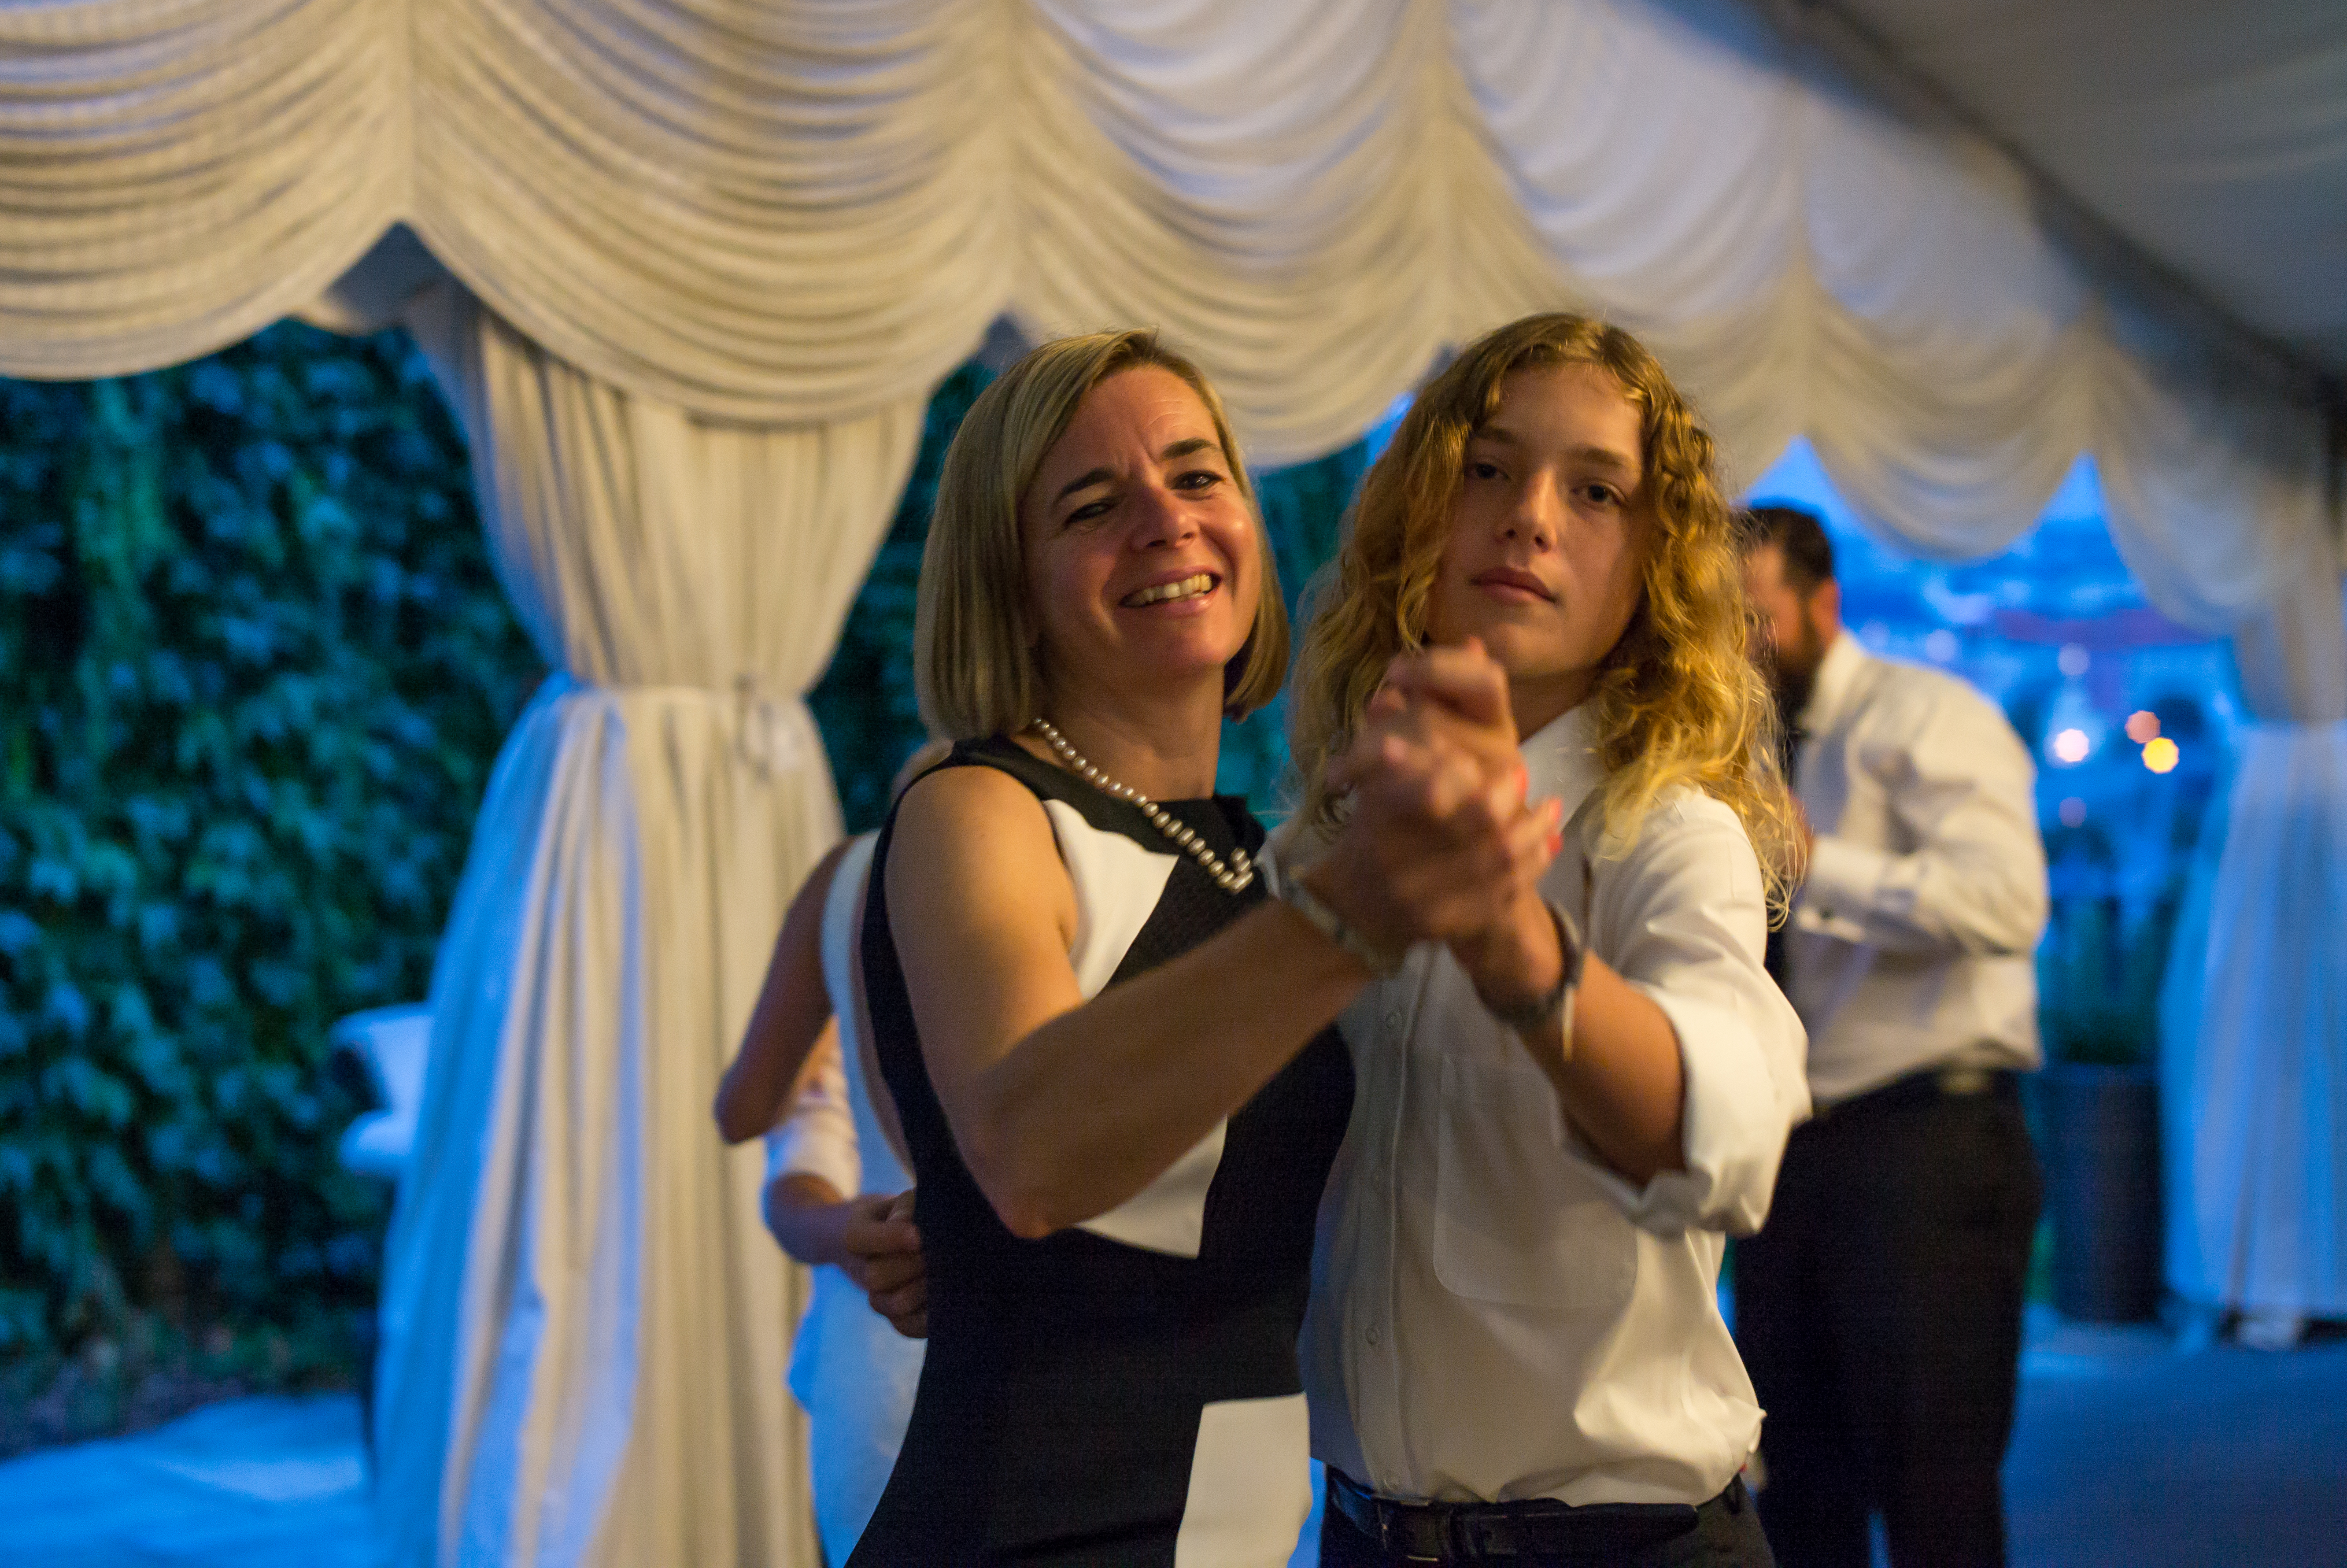
blue, wedding, ceremony, ritual, wedding reception, musical theatre